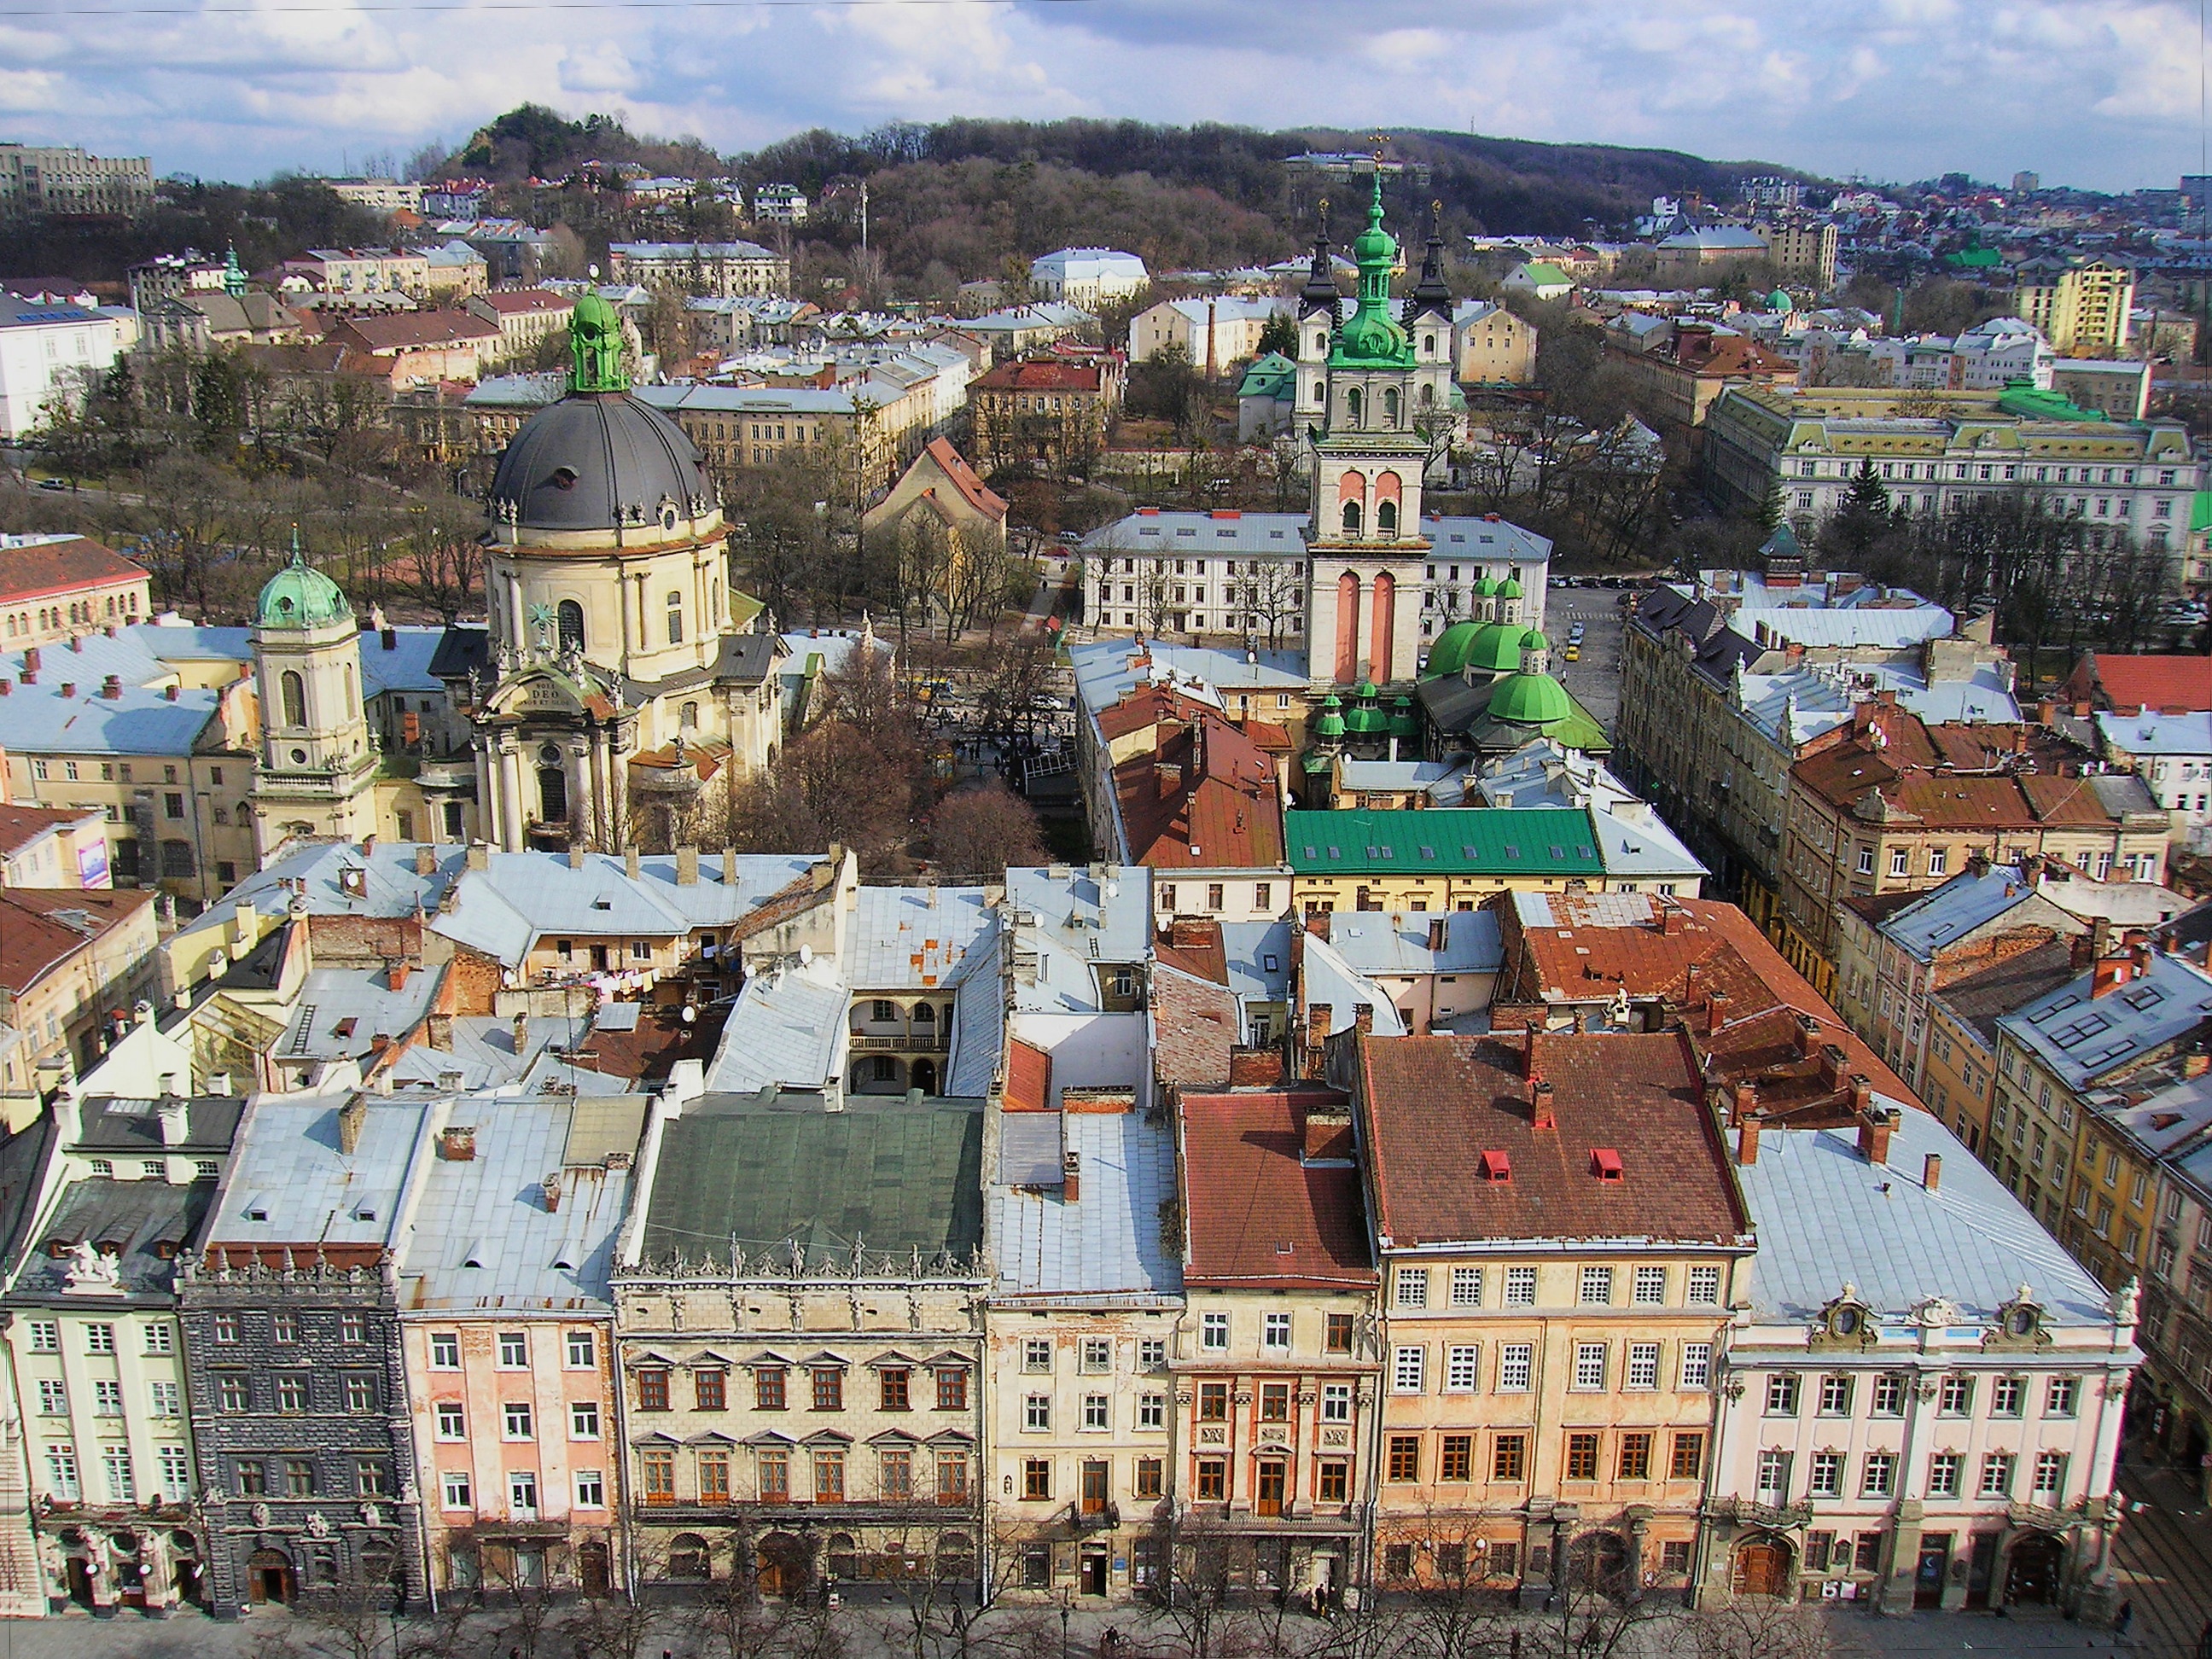
town, roof, palace, city, cityscape, panorama, plaza, landmark, tourism, ukraine, town square, lviv, neighbourhood, at home, handsomely, sights, bird's eye view, aerial photography, unesco world heritage site, historic site, ancient history, human settlement